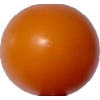
Label: tomato_cherry_orange